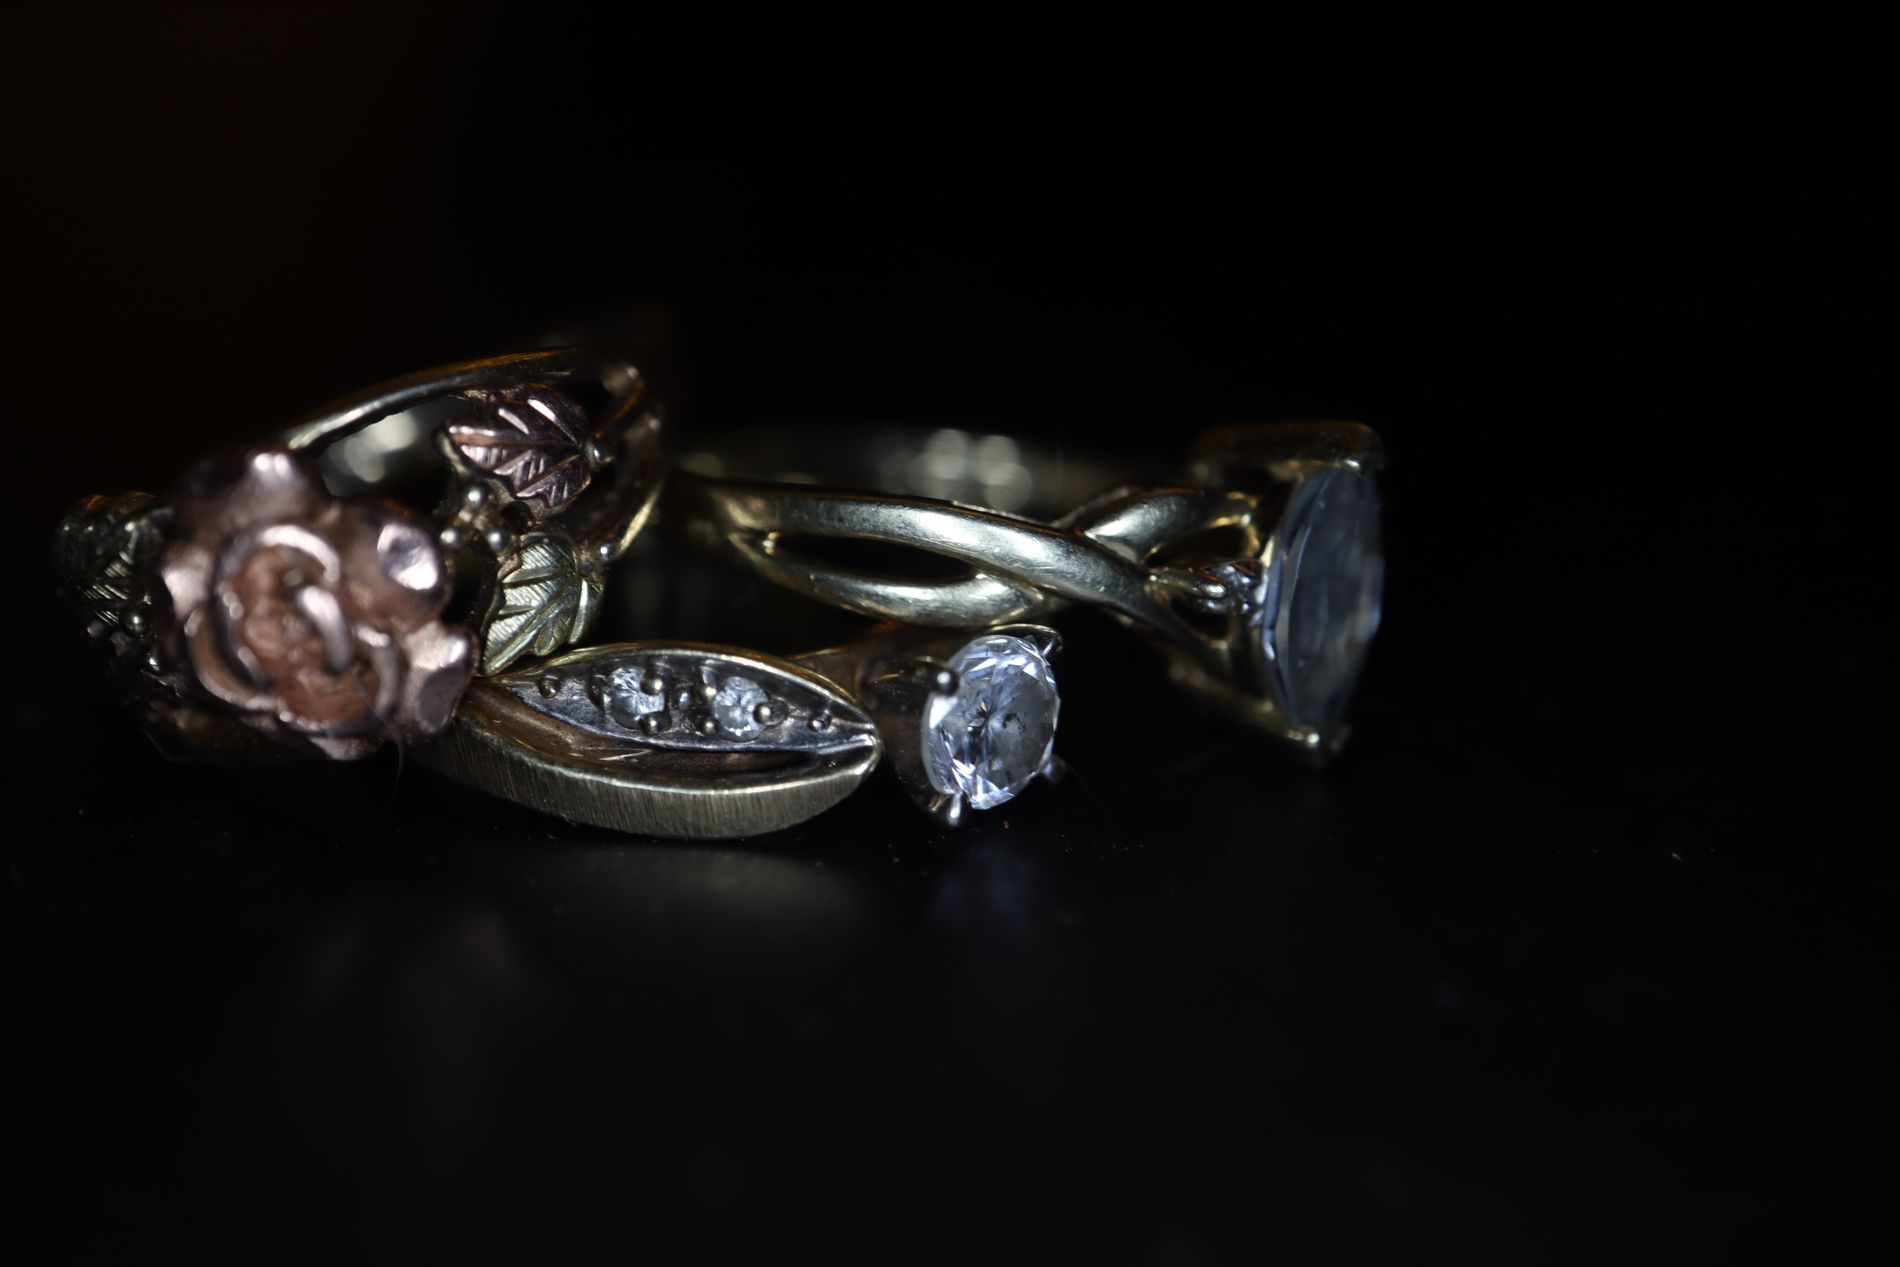
Crystal-Studded Bands
The image shows some gold rings with a very shiny appearance. They are placed against a black background.
A close up shot. The image shows some gold rings. The lighting is dim and soft casting a soft glow on the surfaces of the rings highlighting their beauty. The color palette is dominated by rich gold tones and clear, reflective surfaces sharply contrasted by a deep black background. The scene conveys a sense of luxury and elegance.
Labels: Accessories, Diamond, Gemstone, Jewelry, Ring, Silver, Crystal, Rings, Blurry Background
Camera: Canon Canon EOS M50
Lens: EF-M28mm f/3.5 MACRO IS STM, Canon EF-M28mm f/3.5 MACRO IS STM
Aperture: F5
Exposure: 1/20 sec
ISO: 250
Focal length: 28.0 mm